La Bressola

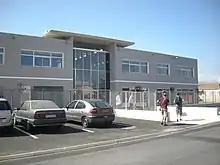
Pompeu Fabra High school in el Soler

The schools practice a so-called "active pedagogy" and maintain a comparable level to its French-language counterparts. The administration's relations with the association, which since 1982 has tried to obtain government subsidies, have been difficult because of pressures for the introduction of bilingualism in equal parts. In 1995, the introduction of bilingual education at the end of primary school was agreed to. In 1987, the Generalitat of Catalonia awarded the Honor Award to Lluís Carulla and the Creu de Sant Jordi in 2007.